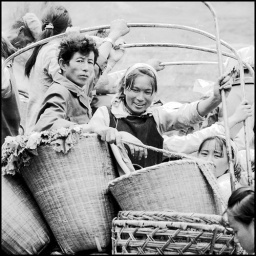
Bai minority people on their way home from Shaping market in Yunnan province, China.